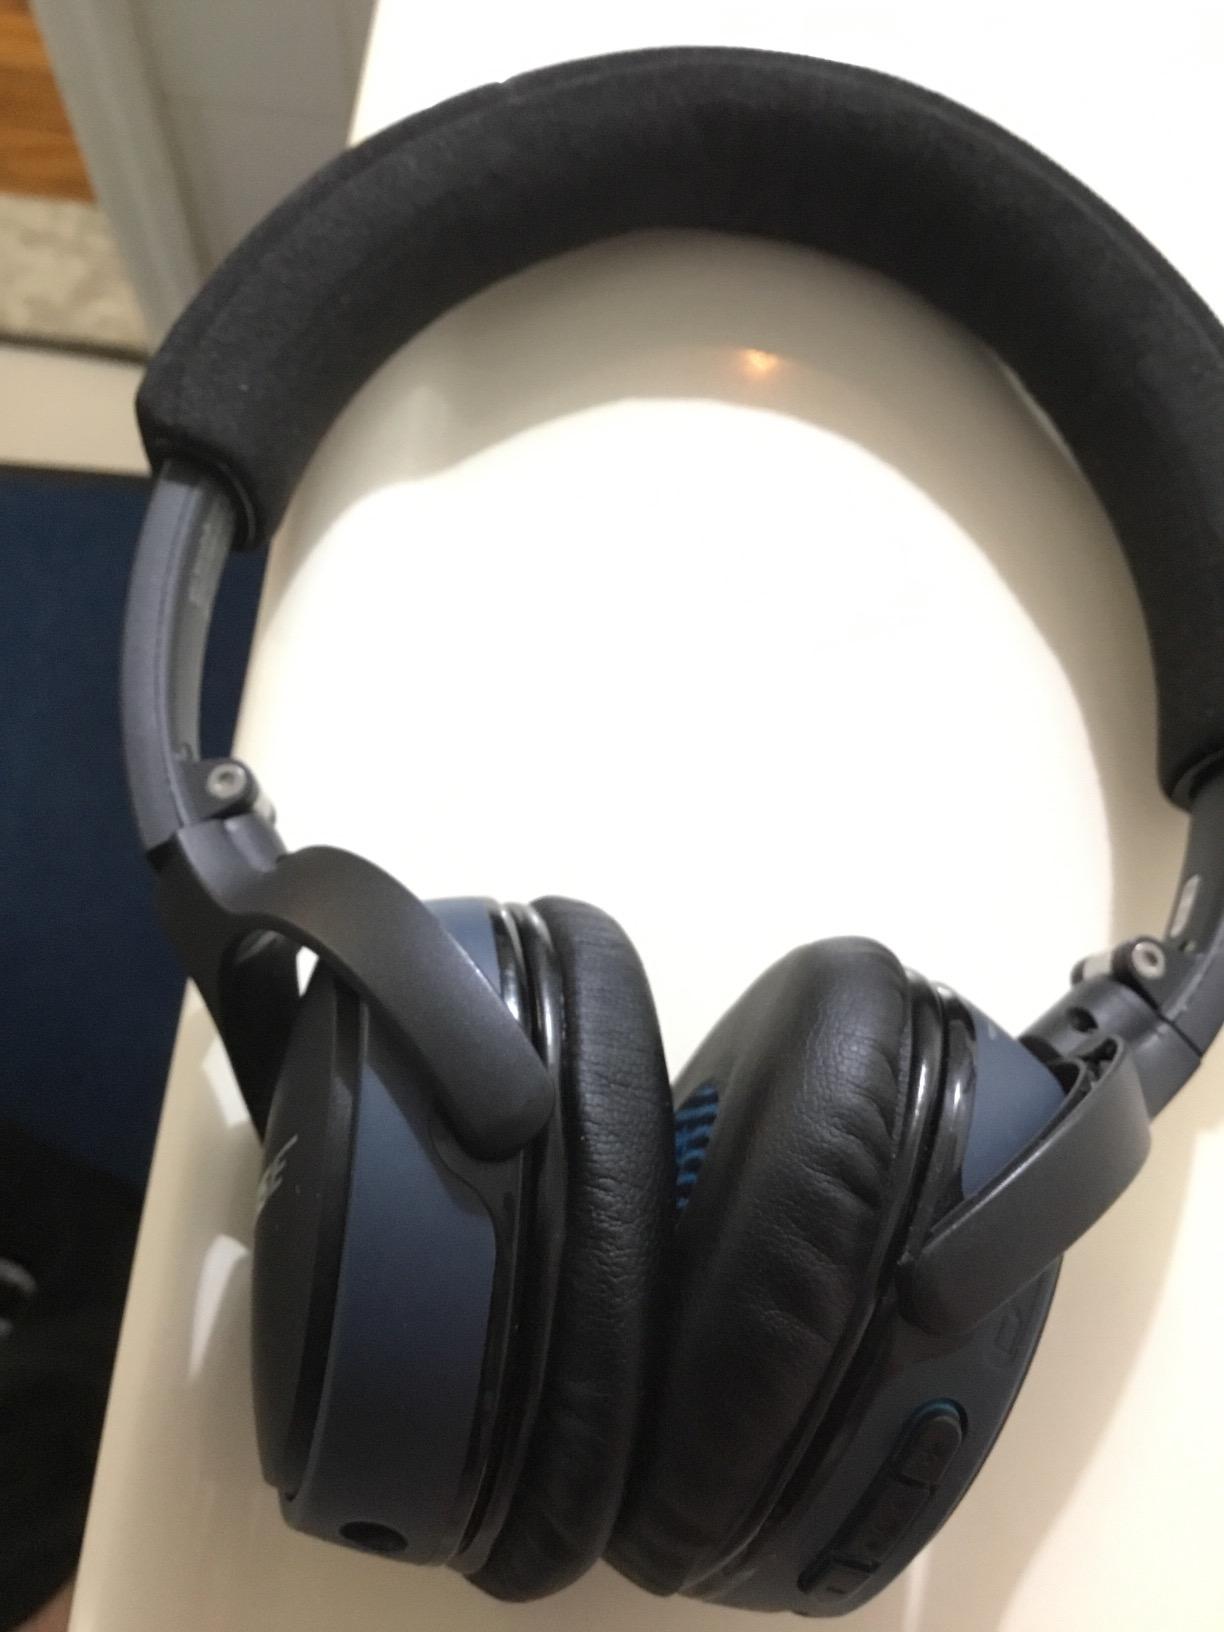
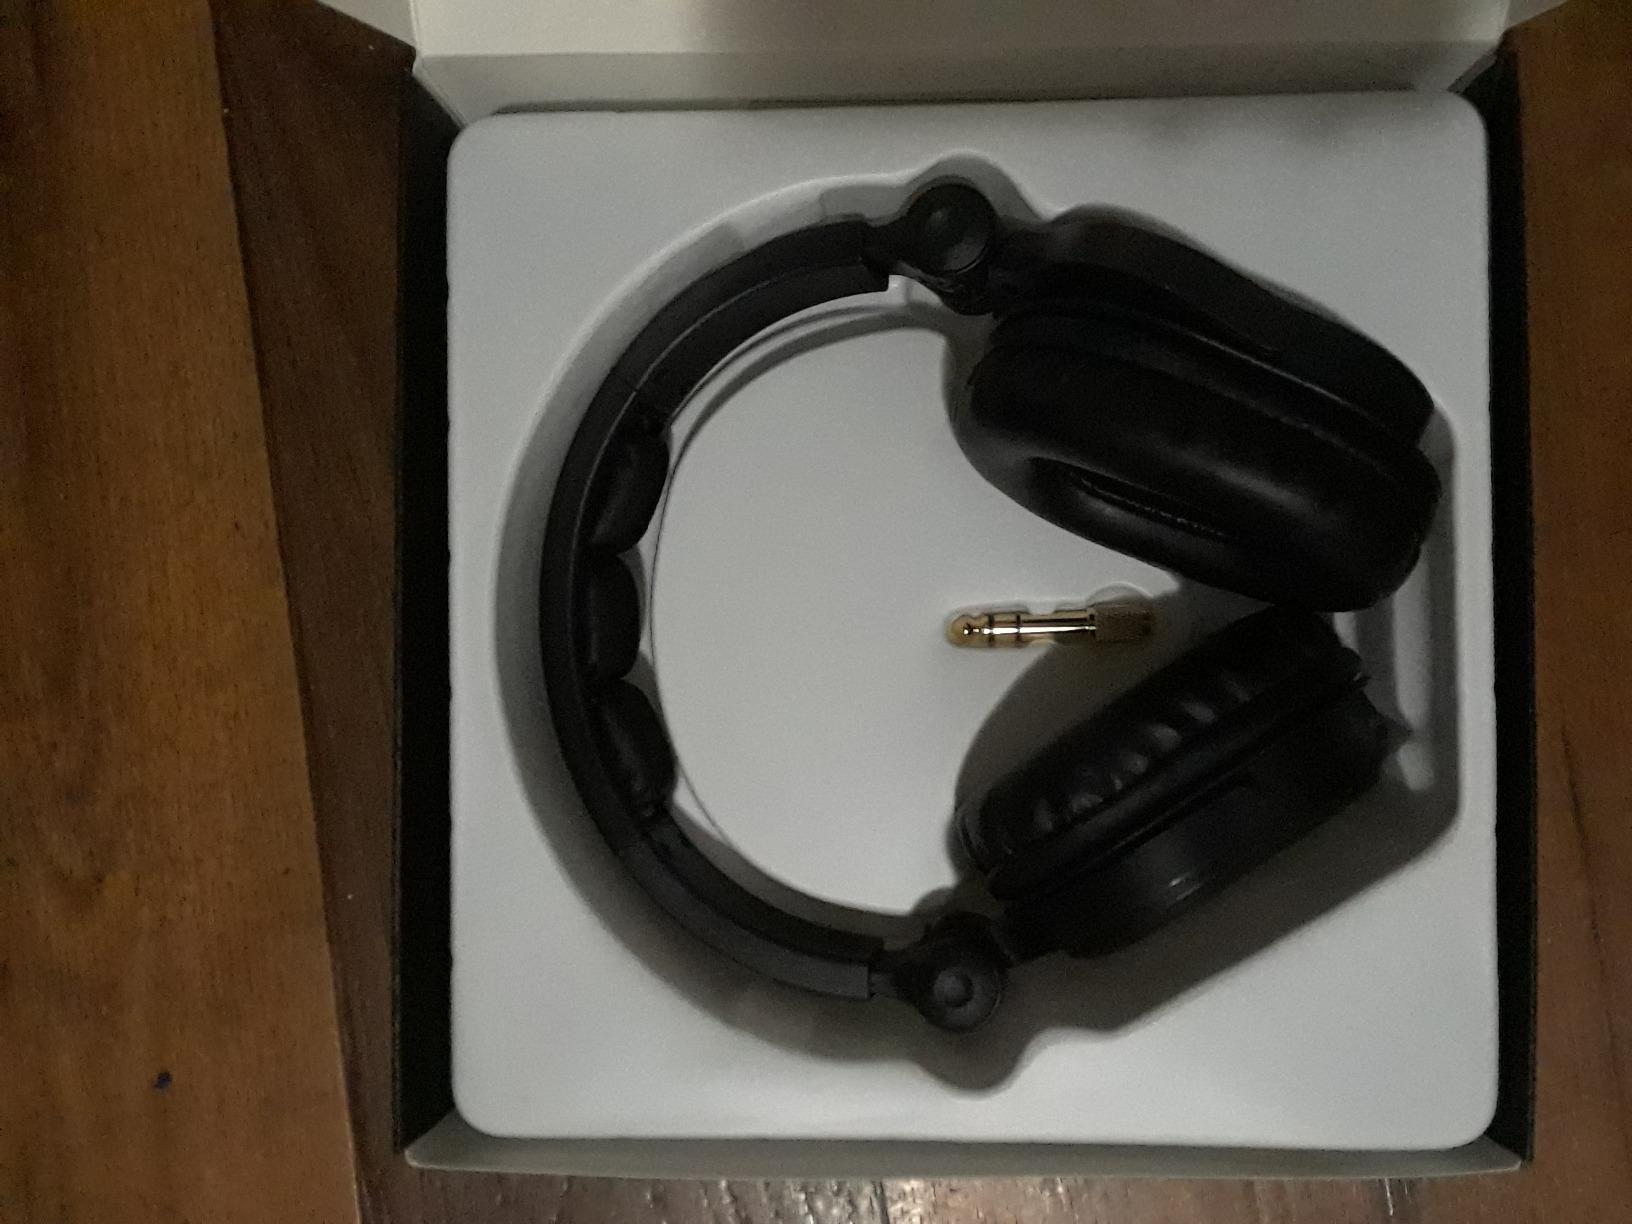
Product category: headphones
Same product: no